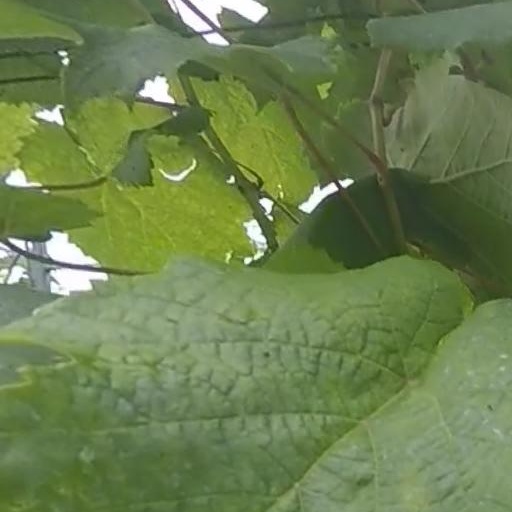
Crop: grape